Data fusion

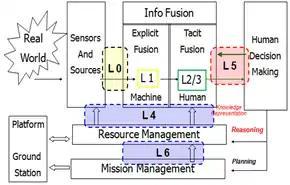
Joint Director of the Labs (JDL)/Data Fusion Information Group (DFIG) Model

In the mid-1980s, the Joint Directors of Laboratories formed the Data Fusion Subpanel (which later became known as the Data Fusion Group). With the advent of the World Wide Web, data fusion thus included data, sensor, and information fusion. The JDL/DFIG introduced a model of data fusion that divided the various processes. Currently, the six levels with the Data Fusion Information Group (DFIG) model are: